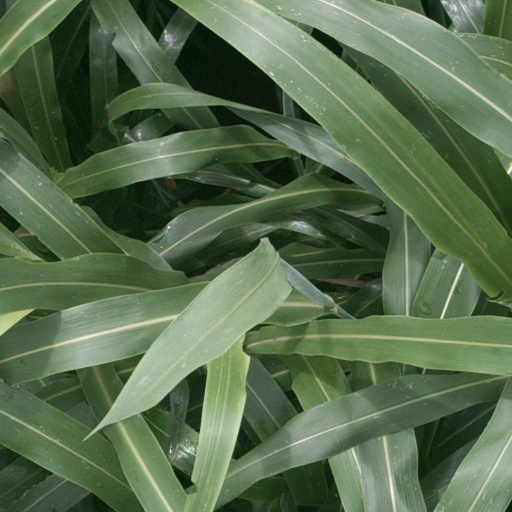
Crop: sorghum